Bridges of Lyon

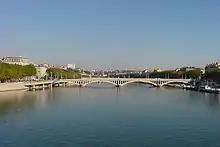
Pont Wilson

This is the third-oldest bridge on the Rhône. In 1826, is first constructed a bridge, the Pont Charles X or Bridge Concert from 1828. 214 m long and 13 m wide, it consisted of timber resting on abutments and masonry piers.